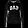
Label: Pullover